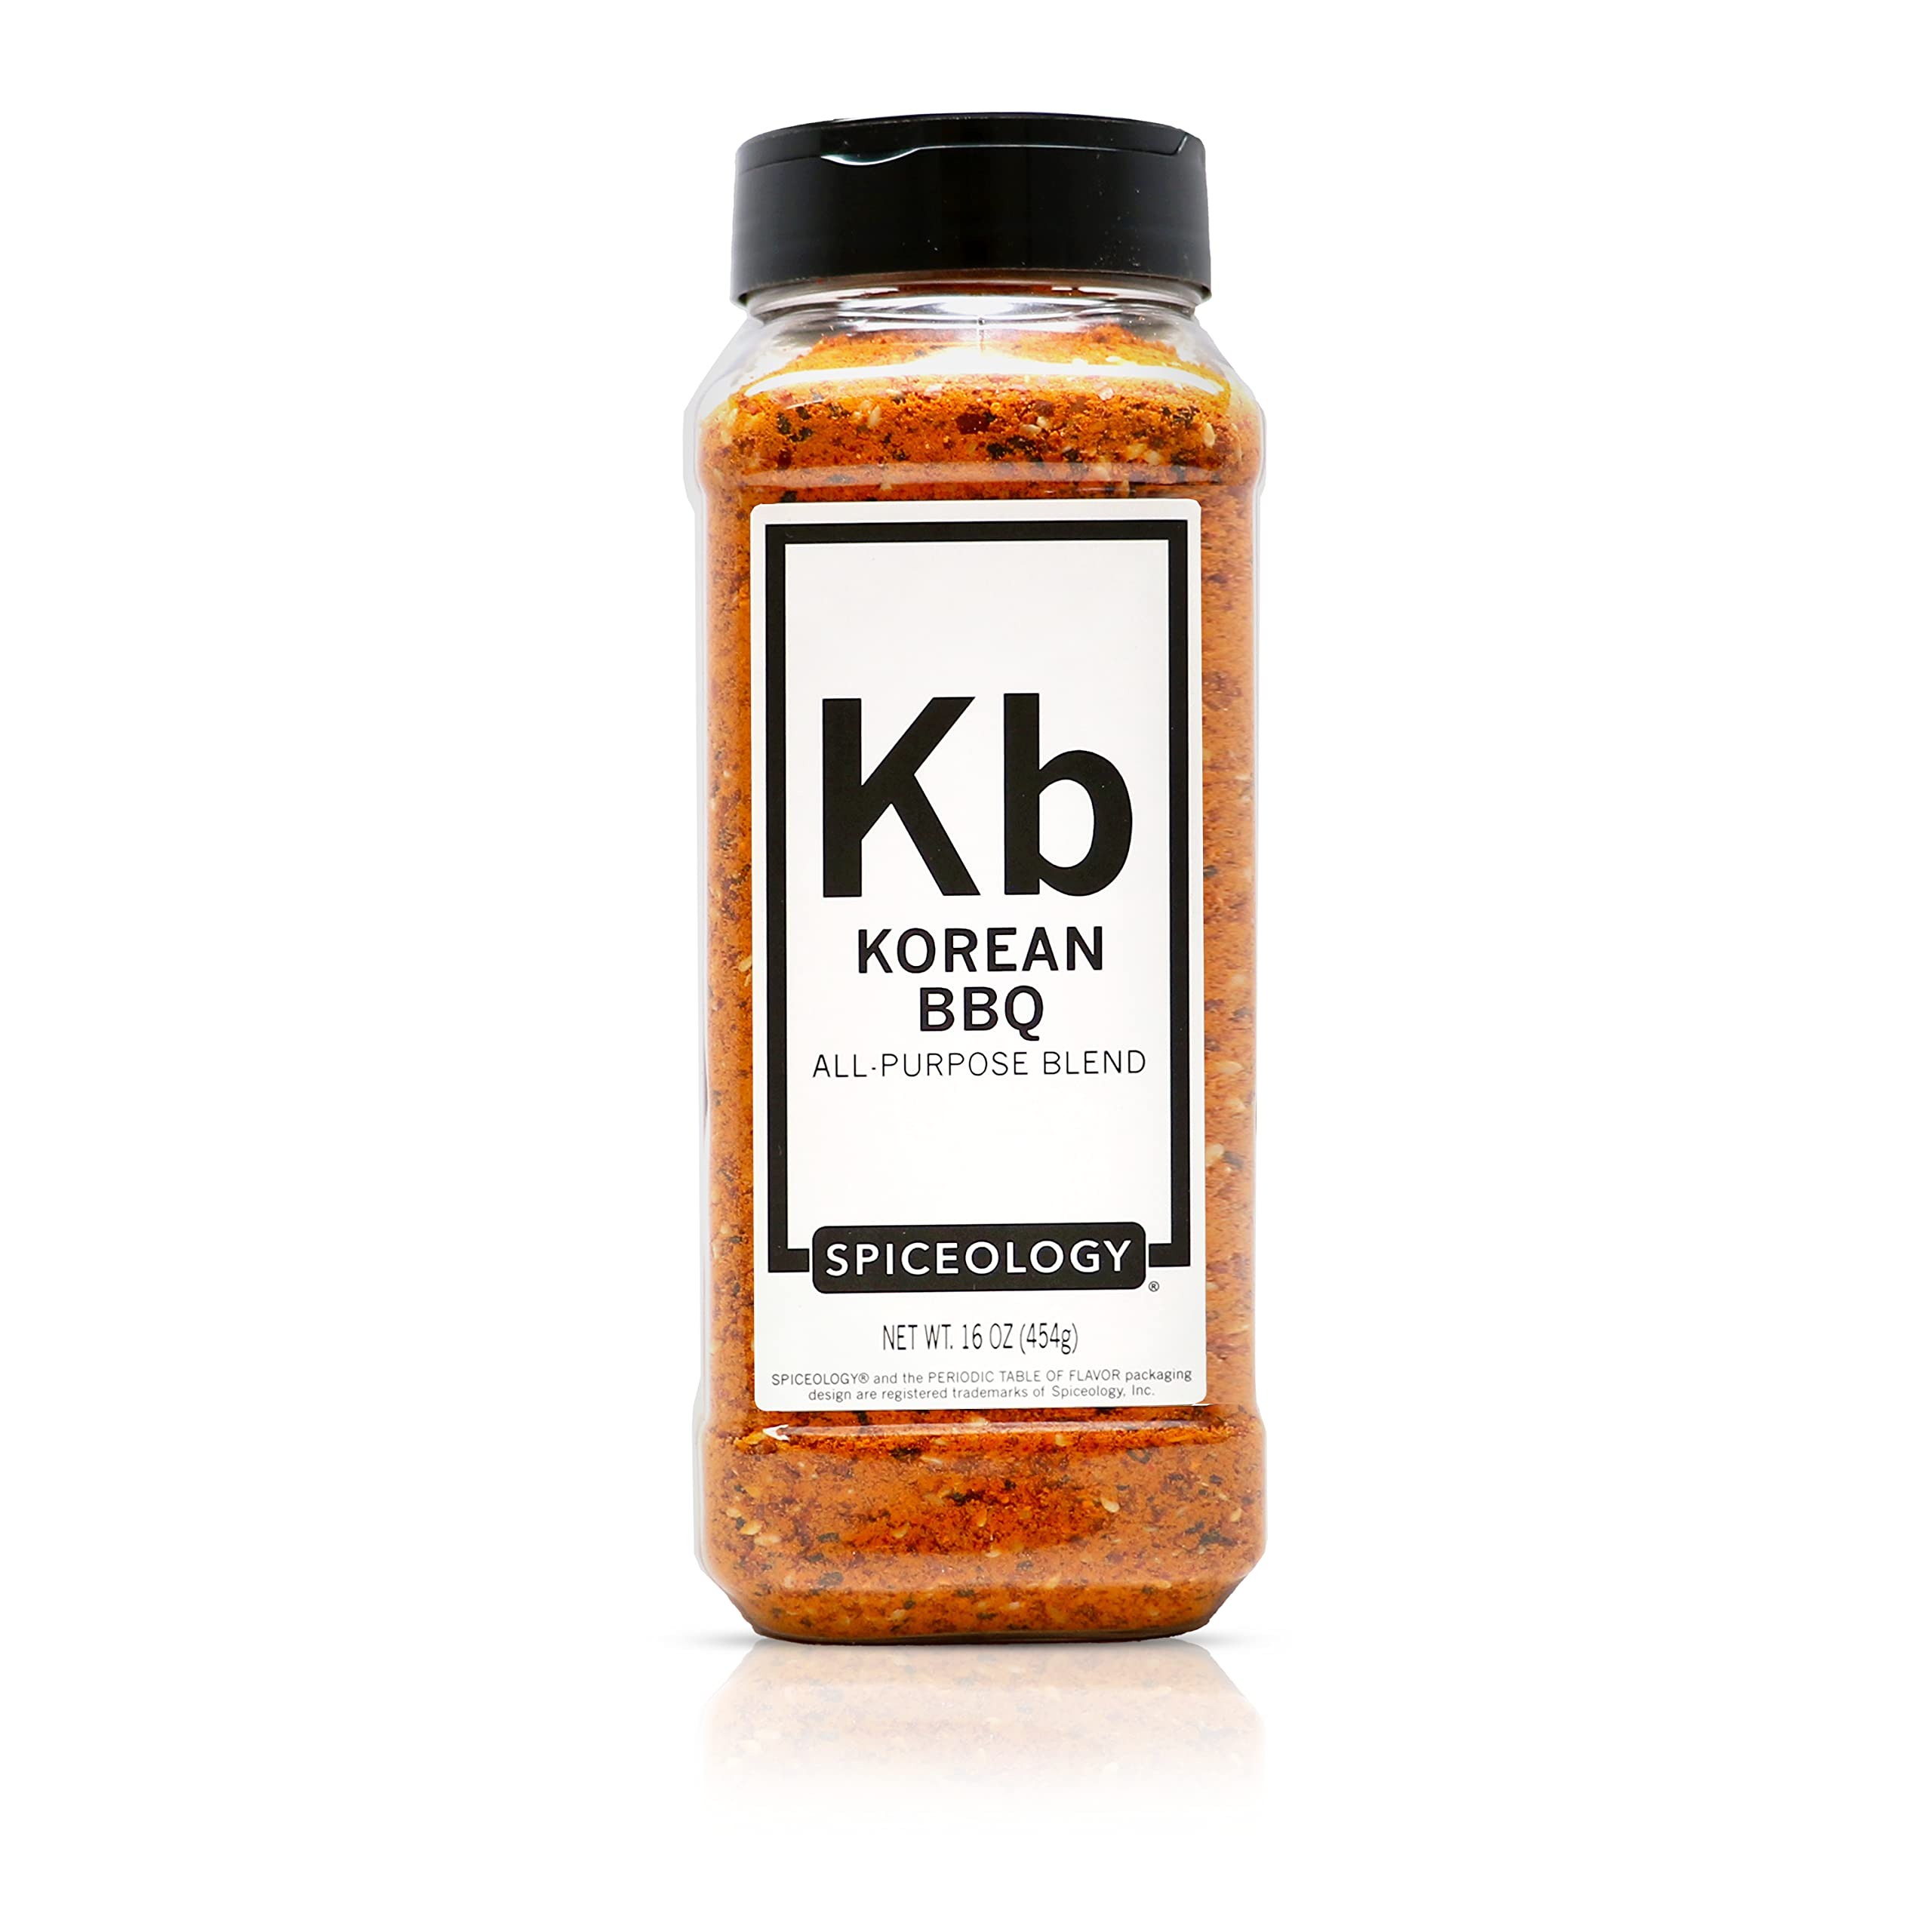
Item Name: Spiceology – Korean BBQ Seasoning – Sweet & Savory Asian Rub with Gochugaru, Sesame, Garlic, Soy – Great for BBQ, Bulgogi, Ramen, Stir Fry, Steak, Pork & Chicken – Korean Spice Blend & Dry Rub – 16 oz
Bullet Point 1: Authentic Korean-Inspired Flavor – Spiceology's Korean BBQ Seasoning brings the delicious complexity of Korean cuisine to your kitchen with an easy-to-use spice blend. Featuring smoked paprika, chile flakes, sweet maple sugar, and a hint of orange peel, this robust blend strikes the perfect balance of smoky, sweet, and savory flavors with a kick of heat.
Bullet Point 2: Ultra Versatile for Everyday Cooking – Whether you’re grilling steak, seasoning chicken, or preparing pork chops, this blend delivers bold flavor. Use it as a dry rub for barbecue, a jerky marinade, or a finishing touch for stir fry vegetables, tofu, or prawns.
Bullet Point 3: Transform Your Favorite Dishes – Make every meal extraordinary—sprinkle it on ramen noodles, enhance your ramen toppings, or add depth to stir fry. It’s also a game-changer for unique dishes like Korean BBQ spam, kimchi fried rice, or sushi-inspired creations.
Bullet Point 4: Chef-Crafted Excellence – This blend is crafted with premium and fresh-ground ingredients like tamari soy sauce powder, sesame seeds, cayenne, and orange peel to create a rich, layered flavor profile that complements any dish. Inspired by the robust flavors of Korean BBQ, it’s perfect for experimenting in the kitchen.
Bullet Point 5: Freshly Ground & Packed with Flavor – At Spiceology, freshness is key. Every blend is ground fresh to ensure vibrant, aromatic spices that bring your dishes to life. Whether you’re perfecting barbecue or reimagining classics, this seasoning is your ultimate culinary companion.
Product Description: Spice up your cooking and grilling with Spiceology’s Korean BBQ Seasoning—a blend that captures the bold, complex flavors of Korean cuisine. Made with premium ingredients like chile flakes, tamari soy sauce powder, sesame seeds, and maple sugar, this seasoning combines smoky, sweet, and umami-rich elements to create a craveable spice blend you can use everyday. Perfect for grilling steak, chicken, or pork chops, it doubles as a versatile dry rub, stir fry seasoning, or even a jerky marinade. Looking to elevate your ramen noodles or ramen toppings? Shake in this seasoning for a flavor-packed twist. It also elevates tofu, stir fry vegetables, salmon, and prawns. Get creative with dishes like kimchi fried rice, Korean BBQ spam, or bulgogi-inspired barbecue. With a hint of cayenne for heat and orange peel for brightness, this blend is balanced, bold, and endlessly versatile. At Spiceology, we believe fresh is best, which is why all our spices are ground fresh to deliver vibrant, aromatic blends that ignite your culinary experimentation. Whether you’re a home cook creating in the kitchen or a seasoned chef, Spiceology’s Korean BBQ Seasoning is the perfect way to explore, create, and savor extraordinary flavors.
Value: 16.0
Unit: Ounce

Price: 56.98